Hôtel-Dieu, Paris

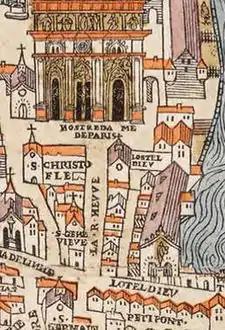
Old Hôtel-Dieu on the map of Truschet and Hoyau

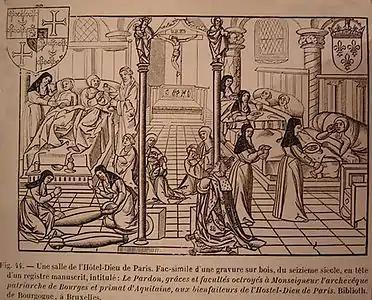
16th-century etching of a hall in the Hôtel-Dieu

By the end of the Middle Ages, only people who could not afford other sources of care would go to the Hôtel-Dieu. But because of the masses of destitute people in the Paris area at the time, there was no shortage of patients. As a result of high demand and finite resources, the Hôtel-Dieu eventually faced a financial crisis. This brought about the first step in the laicization of the hospital, the creation in 1505 of a council of lay governors: the Presidents of Parliament, the Chambre des Comptes, the Cour des Aides and the Prévôt des Marchands.